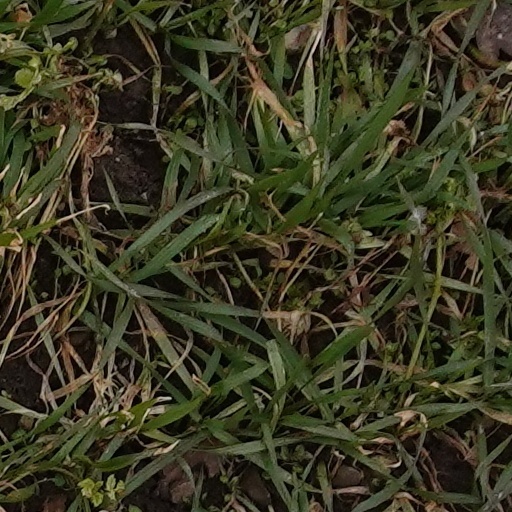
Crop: wheat